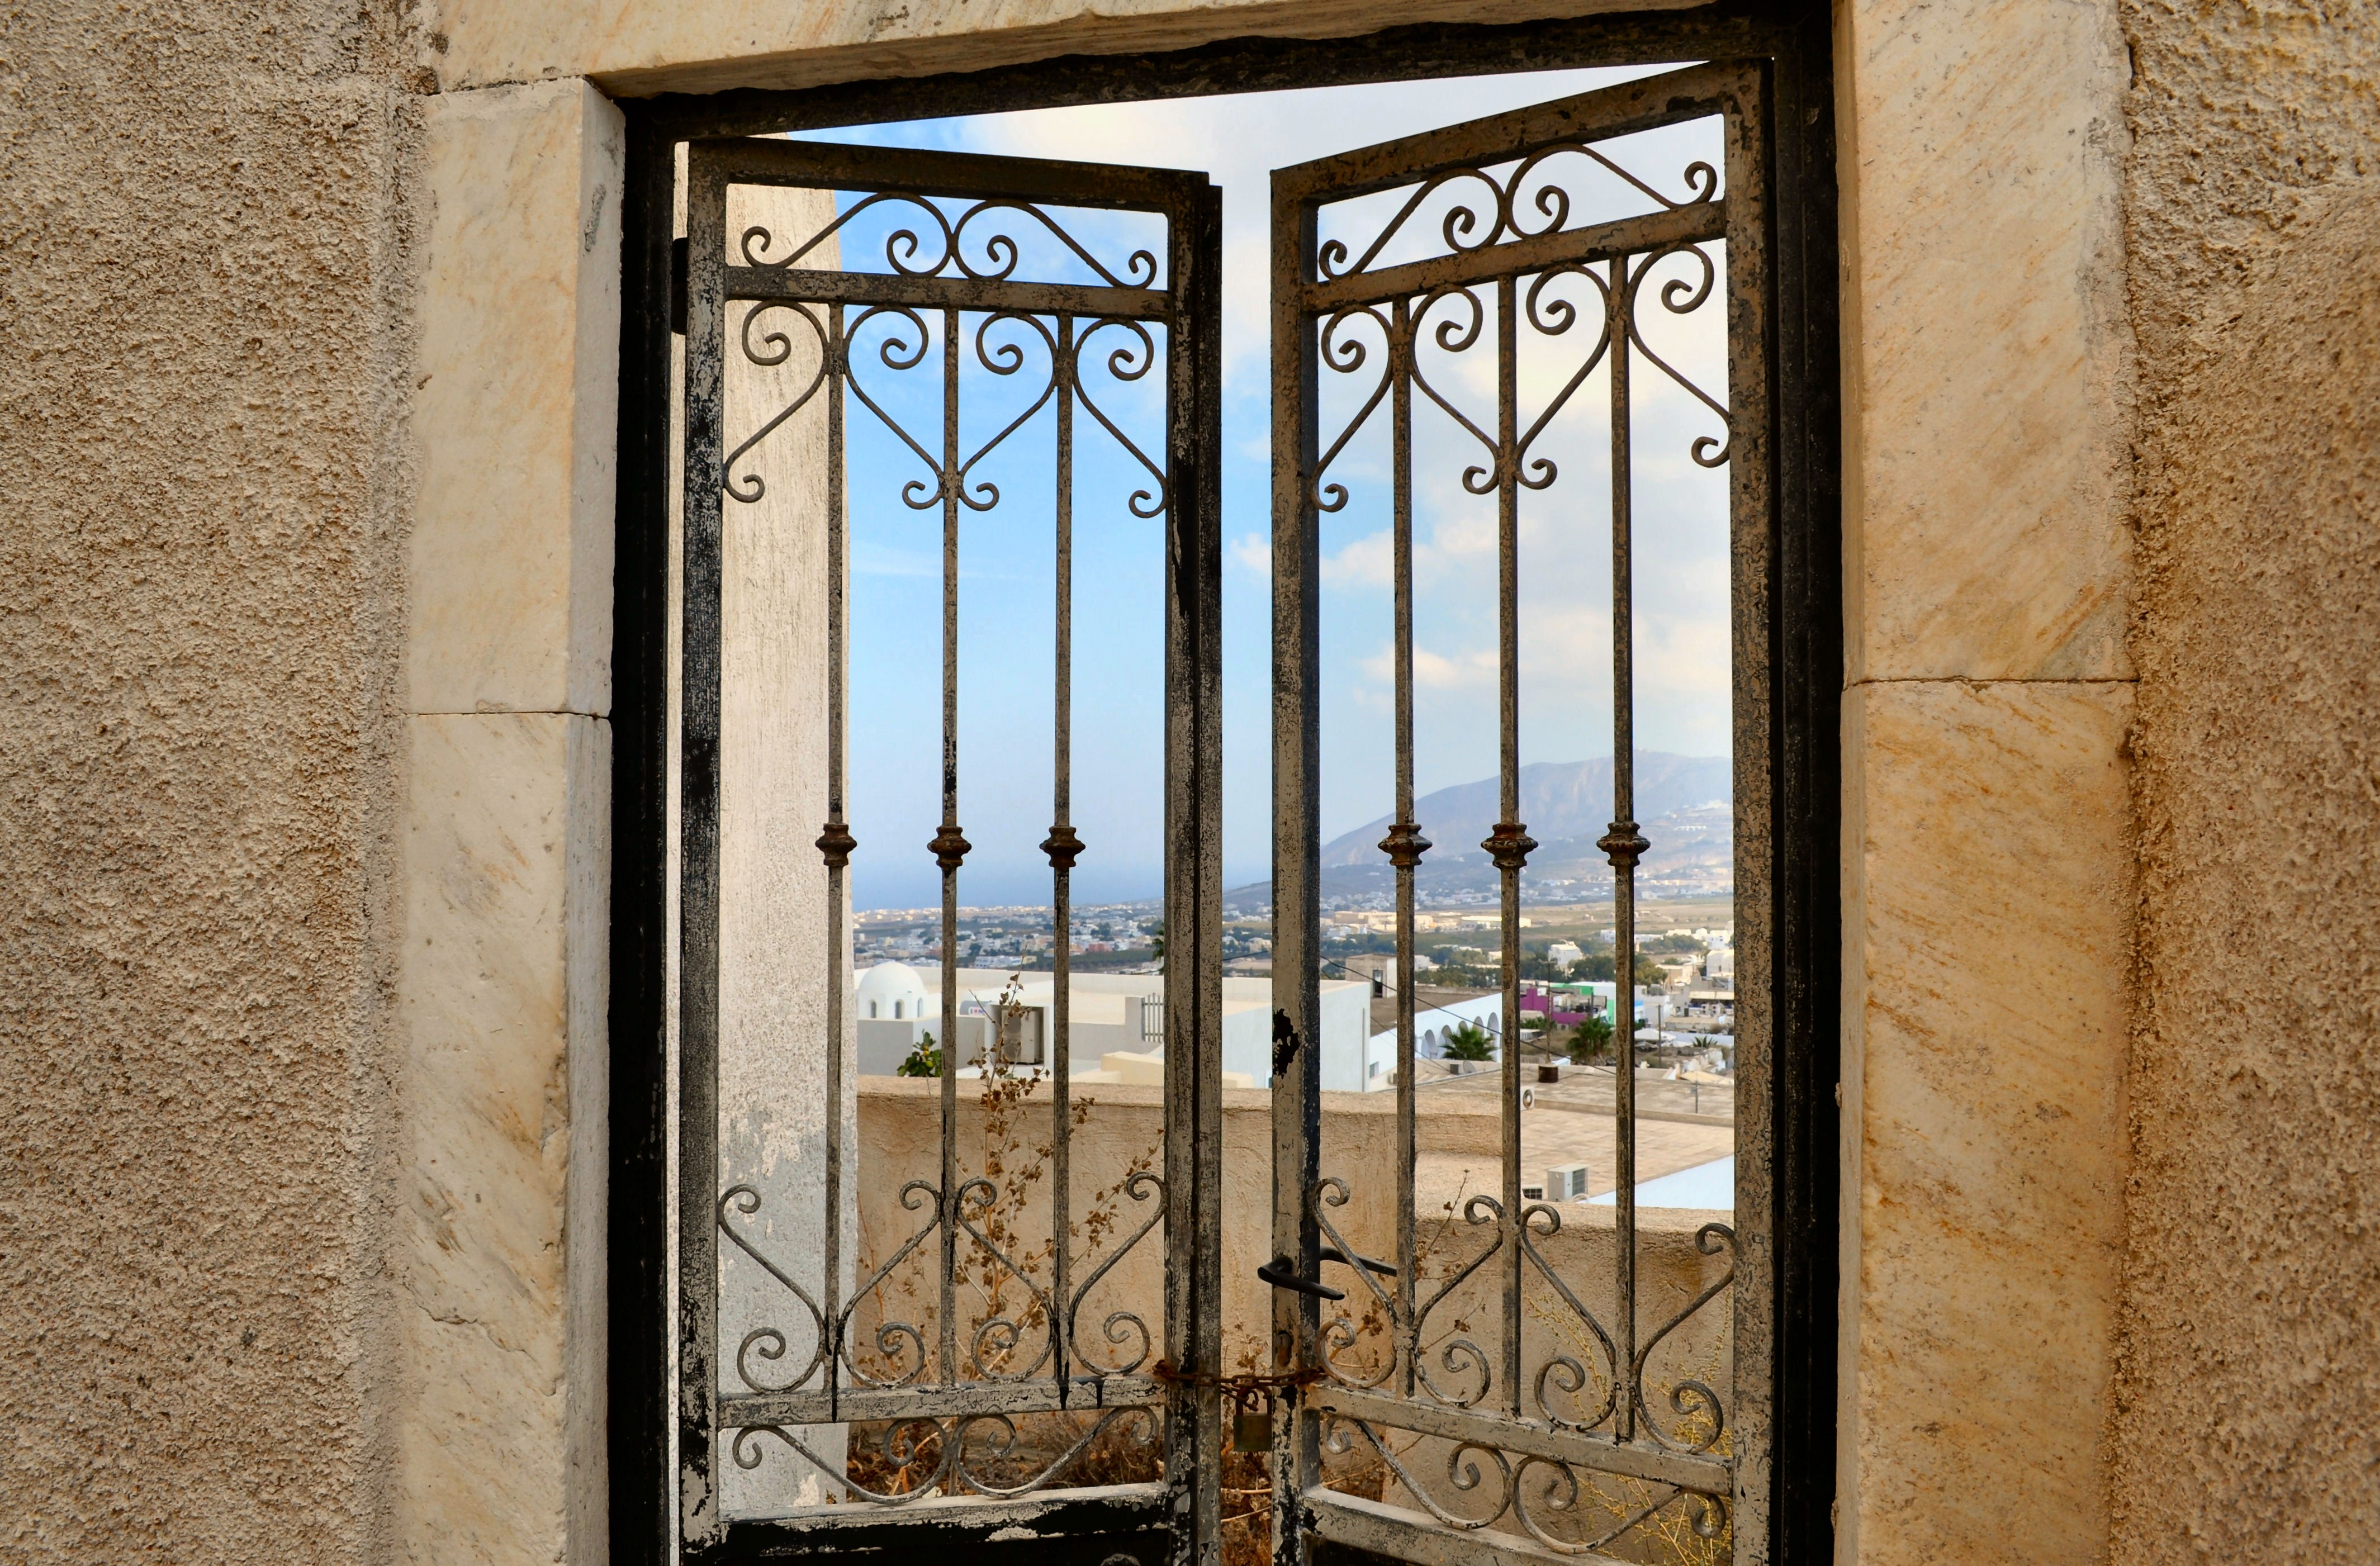
architecture, wood, window, glass, home, wall, arch, island, facade, door, material, interior design, south, santorini, greece, iron, estate, sash window